Hyūga-class helicopter destroyer

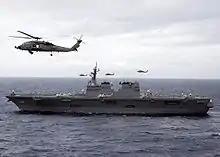
JS "Hyūga" with helicopters in operation

The is a class of helicopter carrier built for the Japan Maritime Self-Defense Force (JMSDF). Two - "Hyūga" and "Ise" - were built; upon completion the class were the largest ships built for the Japanese navy since the Second World War. "Hyūga" was described in a PBS documentary as the "first Japanese aircraft carrier built since WWII".